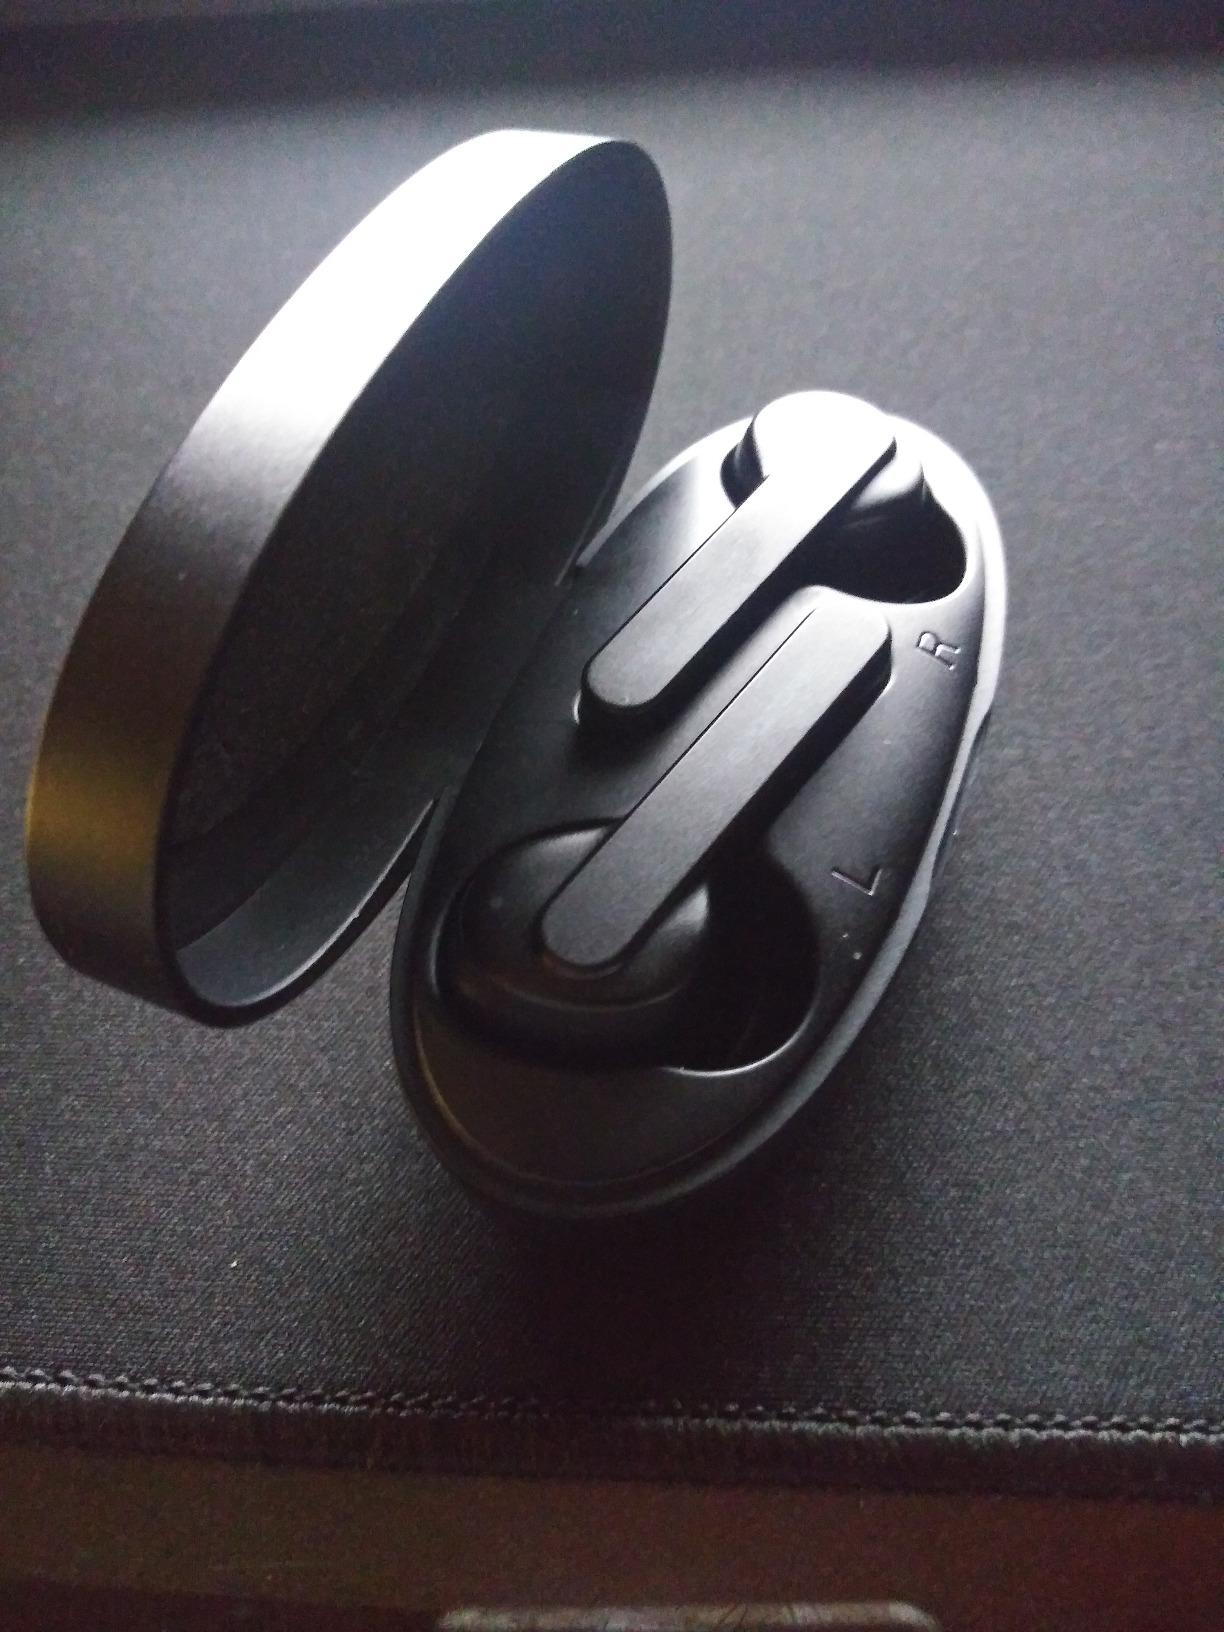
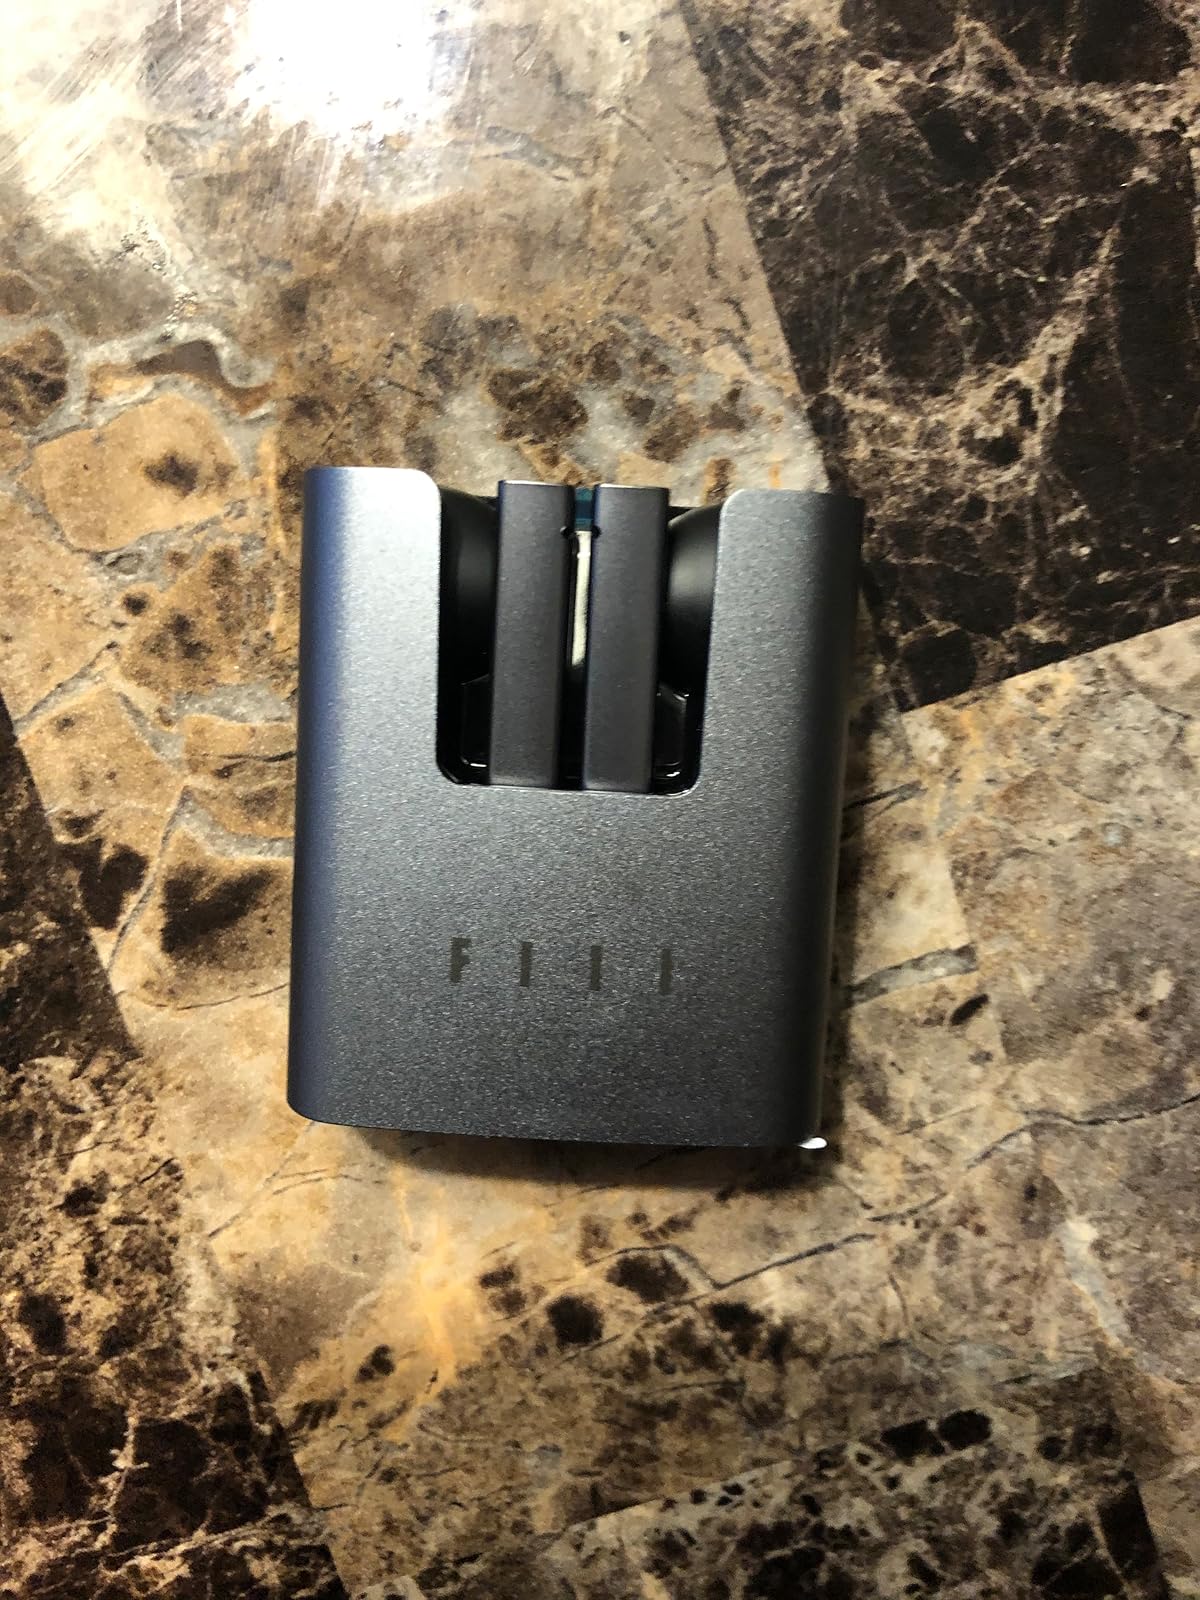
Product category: earbuds
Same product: no